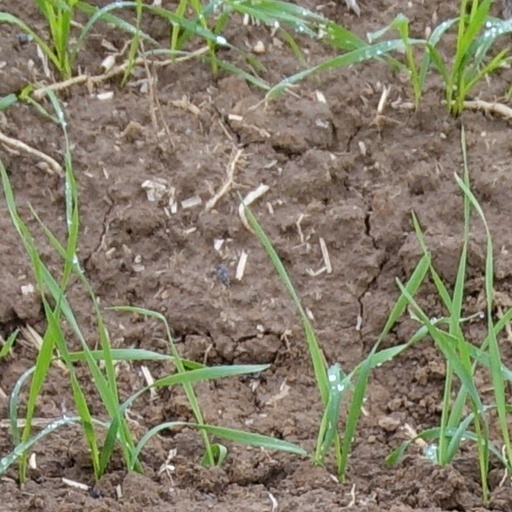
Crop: wheat